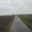
Label: road